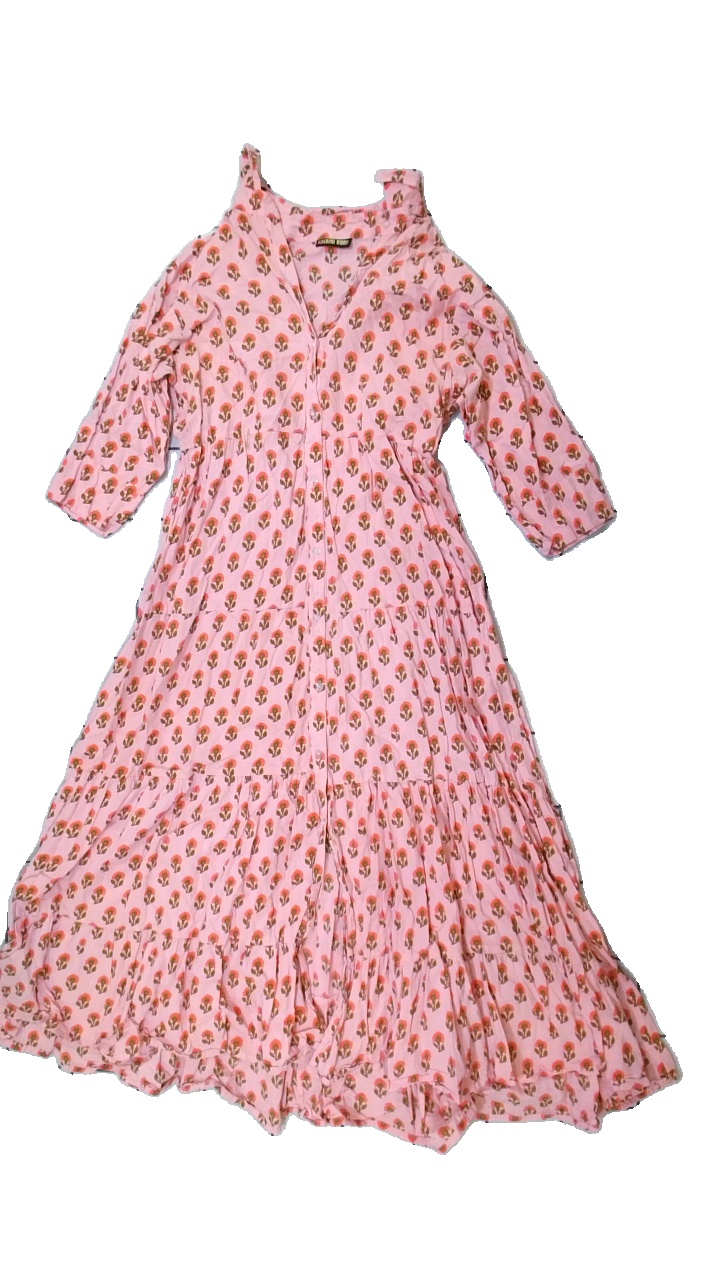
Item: Dress (Ladies)
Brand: Kalami Rumi
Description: Pink dress with floral print
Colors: Pink, Green
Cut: Long, Loose
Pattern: Floral print
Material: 100% Cotton
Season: All
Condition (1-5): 5
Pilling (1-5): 5
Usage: Reuse
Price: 100-150